Gōdo Station (Gifu)

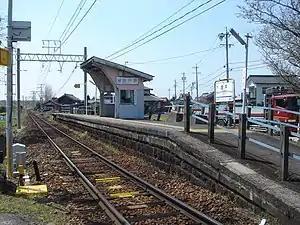
Gōdo Station, April 2008

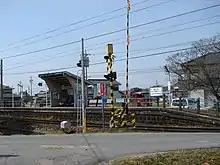
Gōdo Station

Gōdo Station is a station on the Hiromi Line, and is located 20.0 kilometers from the terminus of the line at .